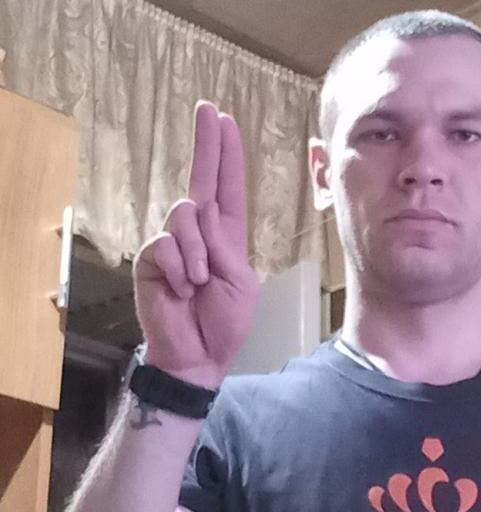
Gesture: two_up